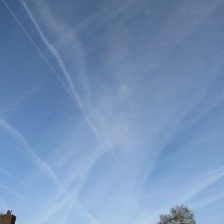
Cloud type: Contrail